Glyptodon

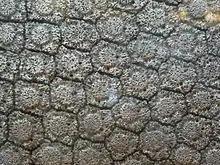
Close-up view of carapace.

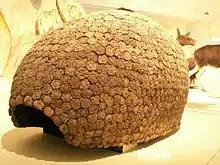
A Glyptodon carapace.

"Glyptodon"s osteoderms were attached by synotoses (bony connections) and were found in double or triple rows on the front and sides of the carapace's edges, as well as in the tail armor and cephalic shield. The carapace's osteoderms were conical with a rounded point, while the ones on the tail were just conical. The sulci between these raised structures were deep and wide with parallel lines. The carapace of "Glyptodon" was strongly elongated compared to those of "Boreostemma" and "Glyptotherium," with the carapace being relatively 65% longer than the former and 14% than the latter. In "Glyptodon", the top-bottom height of the carapace represents 60% of its total length, whereas in "Glyptotherium" it is taller at circa 70%. The antero-posterior dorsal profile of the carapace was convex and its posterior half was higher than the anterior. The apex of the carapace was slightly displaced posteriorly in most "Glyptodon" species, while in "Glyptotherium" and "Glyptodon jatunkhirkhi" it was at the center of the midline. The carapace of most species of "Glyptodon" is arched subtly, while "Glyptotherium" and "Glyptodon jatunkhirkhi"s has a very arched back and convex pre-iliac and concave post-iliac, giving it a saddle-like overhang over the tail. "Glyptodon" osteoderms in the antero-lateral regions of the carapace are strongly ankylosed, giving them little flexibility, while in "Glyptotherium" they are less ankylosed and more flexible. The osteoderms of the caudal aperture (large conical osteoderms that protect the base of the tail) are more conical in "Glyptodon" and more rounded in "Glyptotherium", though in the latter the anatomy of the caudal aperture osteoderms varies by sex while in "Glyptodon" it varies by age. The caudal aperture is more vertically oriented in the latter genus, while in "Glyptotheirum" it is angled posteriorily. Although frequently used to differentiate the two taxa, "Glyptodon" and "Glyptotherium" have similar osteoderm morphologies that differ only in several areas. Both genera have tall, thick osteoderms compared to those of many other glyptodontines such as "Hoplophorus" and "Neosclerocalyptus. Glyptodon" sometimes preserves a "rosette" pattern, where the osteoderm's central figure is surrounded by a row of peripheral figures, while other specimens lack them completely. "G. reticulatus" varies from a complete rosette pattern to a reticular surface, which has convex central and peripheral figures. "Glyptotherium" however always preserves rosettes. The central and radial sulci are deeper and broader in "Glyptodon" (ca ) than in "Glyptotherium" (ca. ). The osteoderms in "Glyptodon" and "Glyptotherium" have 5-11 peripheral figures, rugose exposed surfaces, and heights up to .